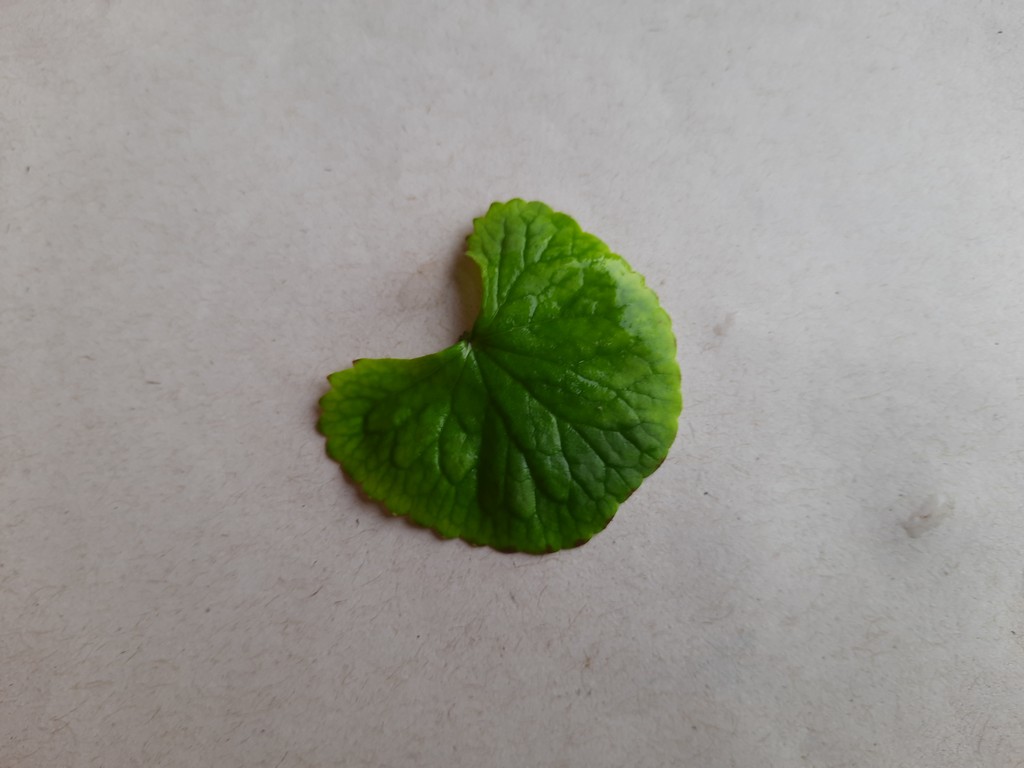
Label: Healthy